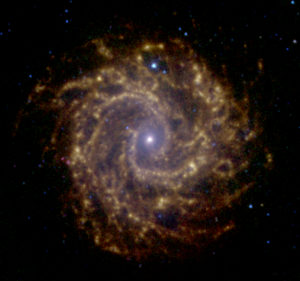
NGC 3184 est une galaxie spirale intermédiaire située dans la constellation de la Grande Ourse à environ 27 millions d'années-lumière de la Voie lactée. Elle a été découverte par l'astronome germano-britannique William Herschel en 1787.
Voici une liste de galaxies spirales notables, classée en fonction de leur nom, de la constellation hôte, de la magnitude apparente et de la classification morphologique des galaxies.